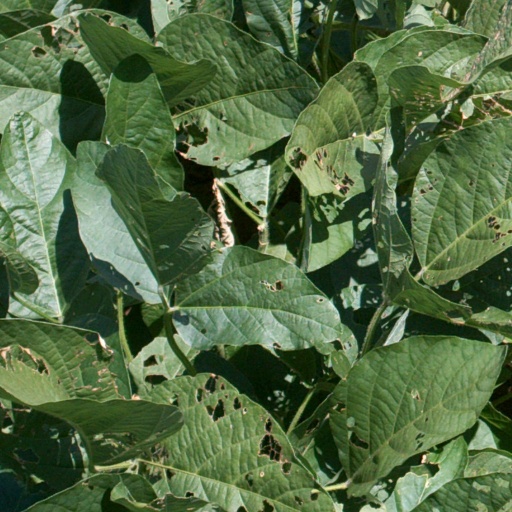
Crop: soybean